Painswick House

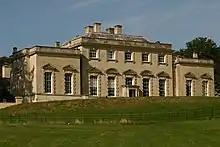

Painswick House is a Neoclassical country house in Painswick, Gloucestershire, England. It was built c.1737 for Charles Hyett by the architect John Strahan. It was extended in the 19th century by George Basevi for William Henry Hyett. In the 1740s, Benjamin Hyett, Charles' son and heir, created a Rococo pleasure ground to the north of the house. By the 1950s, the garden was derelict and planted over with conifers. Restored from the 1980s, based on a painting of the park by Thomas Robins the Elder dated 1748, it is now England's "sole surviving complete rococo garden". The garden is listed at Grade II* on the Register of Historic Parks and Gardens of Special Historic Interest in England, while the house is listed at Grade I.